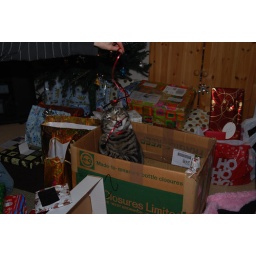
cat in a box